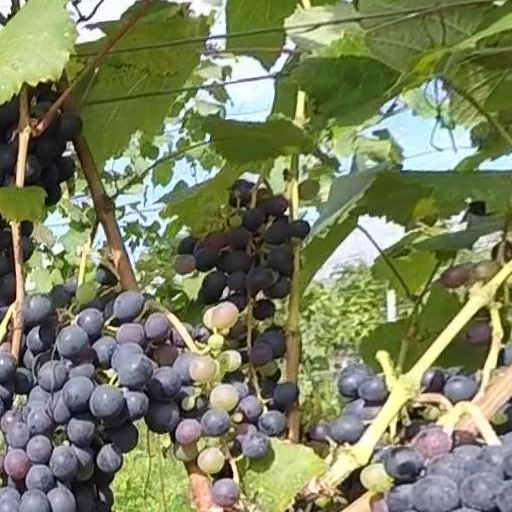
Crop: grape